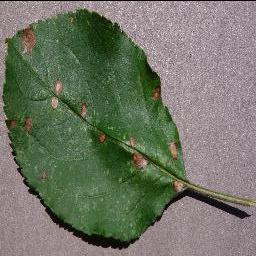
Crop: apple
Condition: black_rot